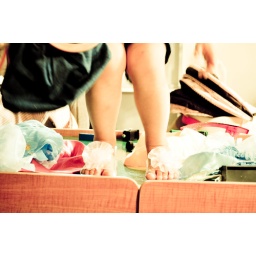
Happy Bench Monday: Baby girl takes over the train table edition